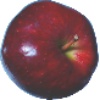
Label: Apple Red Delicious 1